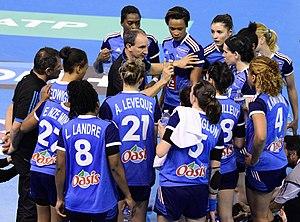
Rencontre entre la France et le Danemark lors de la Golden League 2015. A Dijon, le 19 mars 2015.
Alain Portes, né le 31 octobre 1961 à Béziers, est un ancien handballeur international français qui évoluait durant sa carrière professionnelle au poste d'ailier gauche. Reconverti entraîneur, il a notamment remporté avec la Tunisie deux championnats d'Afrique des nations.